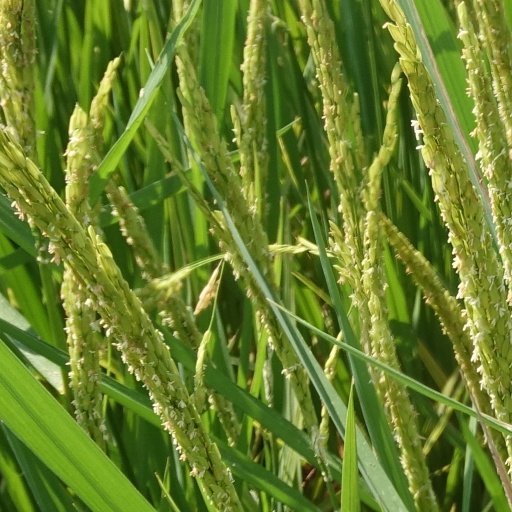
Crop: rice